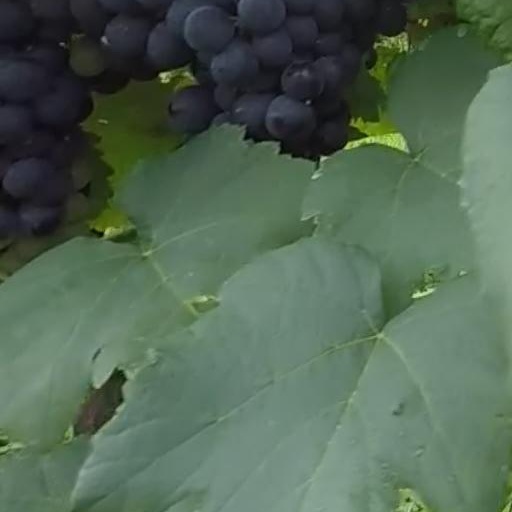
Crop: grape